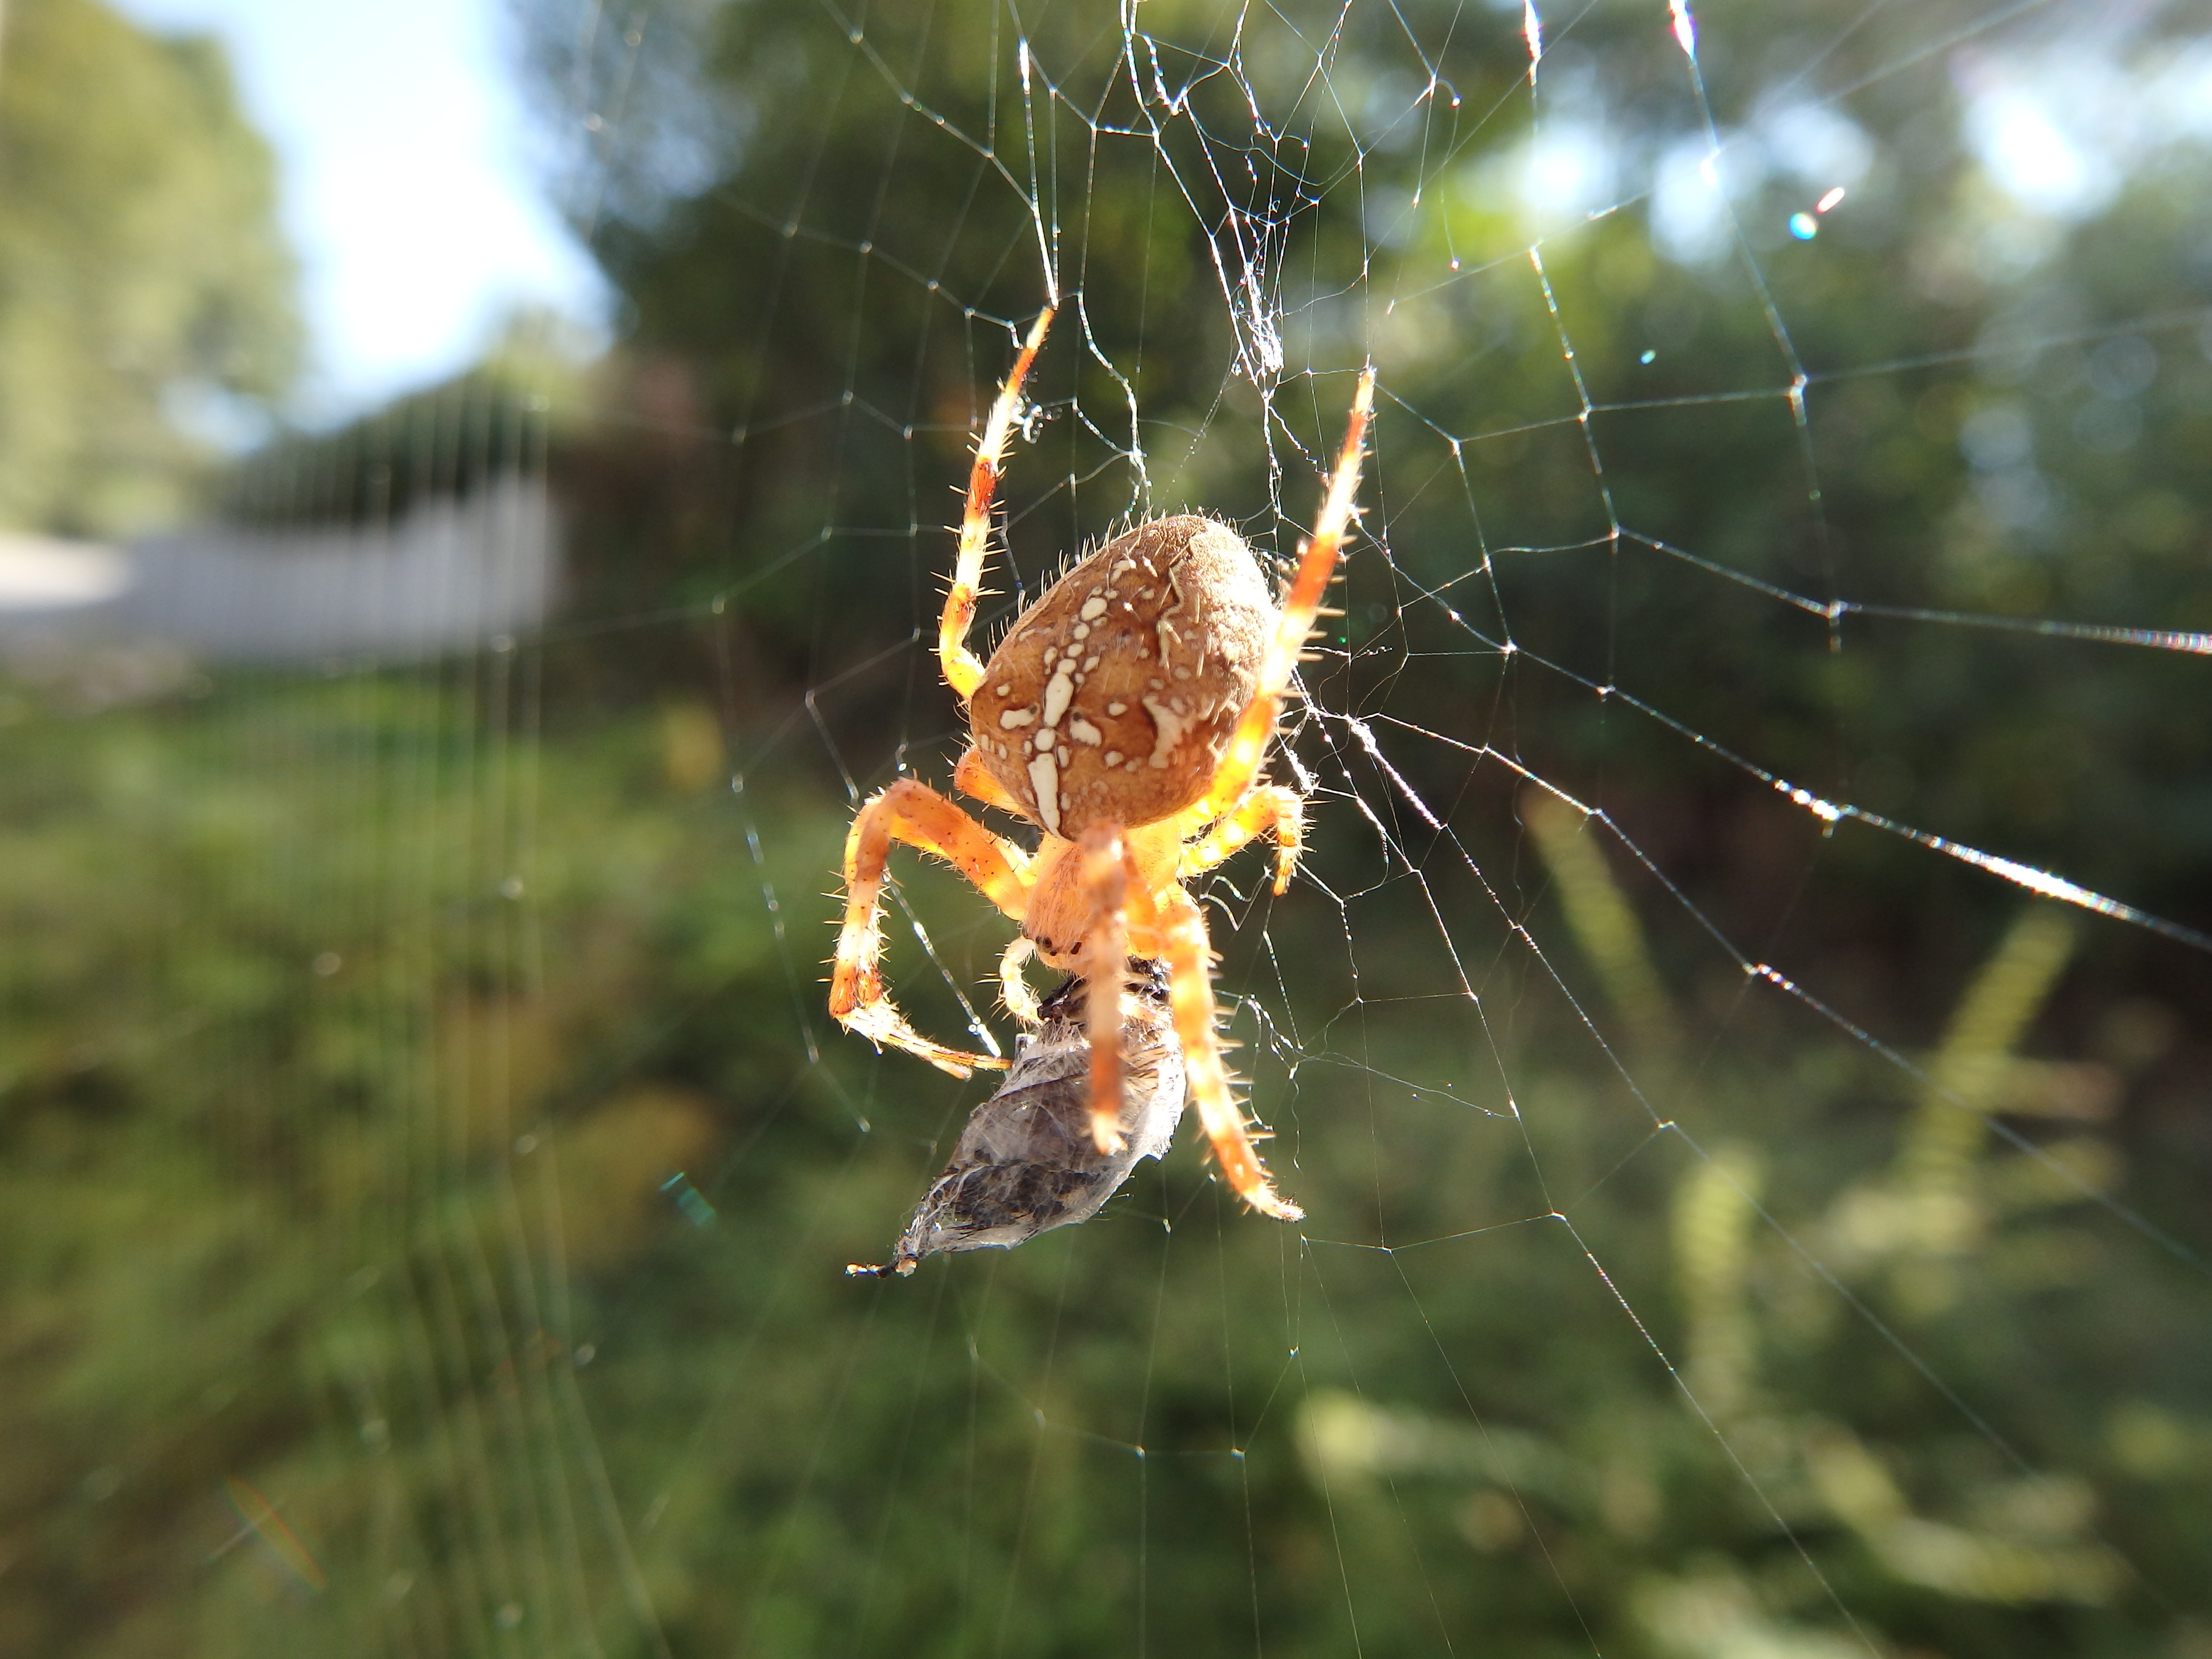
nature, insect, macro, close, fauna, material, invertebrate, spider web, spider, arachnid, argiope, macro photography, arthropod, european garden spider, araneus, orb weaver spider